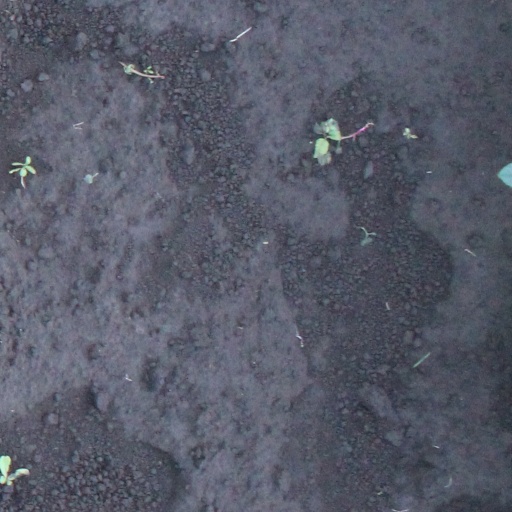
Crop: soybean